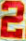
Number: 2